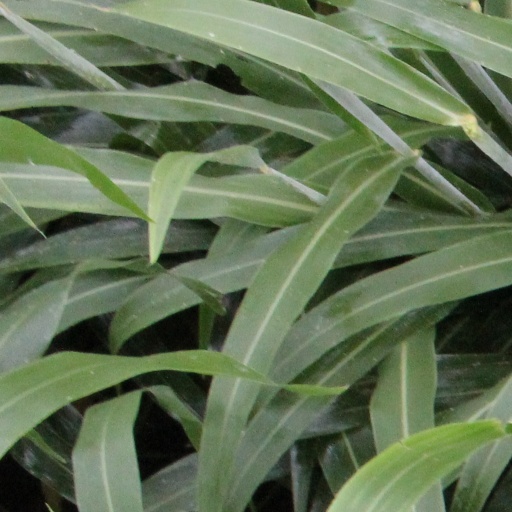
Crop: sorghum